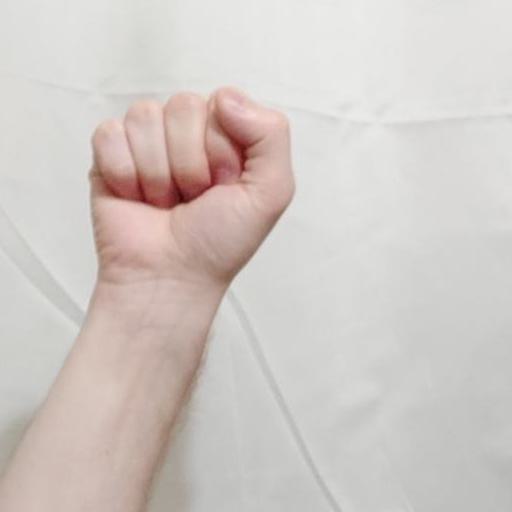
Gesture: fist